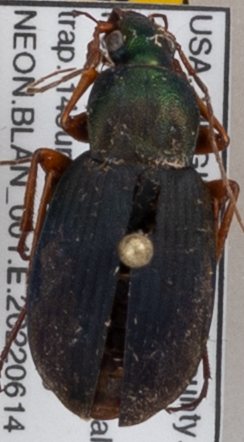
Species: Chlaenius aestivus
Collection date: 2022-06-14
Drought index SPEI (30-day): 0.03
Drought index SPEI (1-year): -0.03
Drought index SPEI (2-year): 0.54